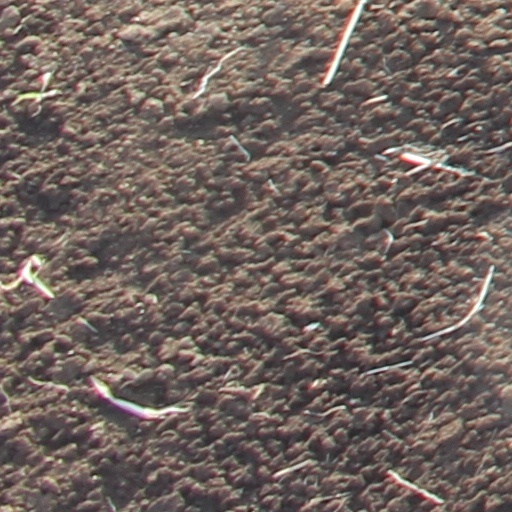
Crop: wheat